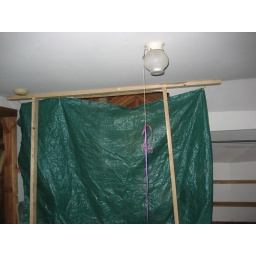
New opening in my bedroom wall to enter new room. Temporary framing of opening.